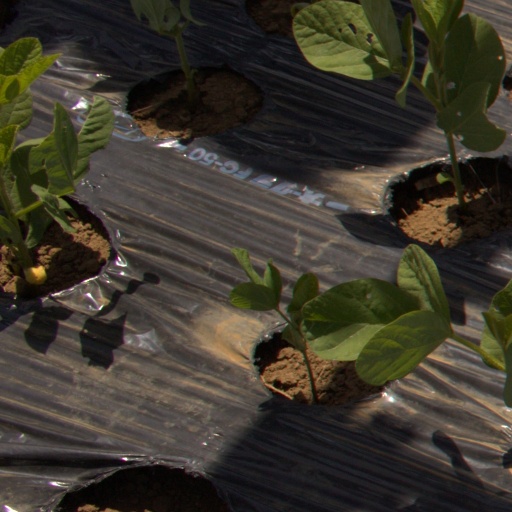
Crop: Jerusalem artichoke